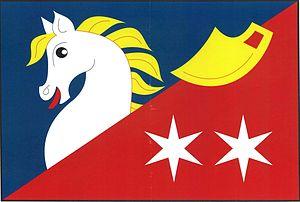
Svratouch est une commune du district de Chrudim, dans la région de Pardubice, en République tchèque. Sa population s'élevait à 877 habitants en 2017.